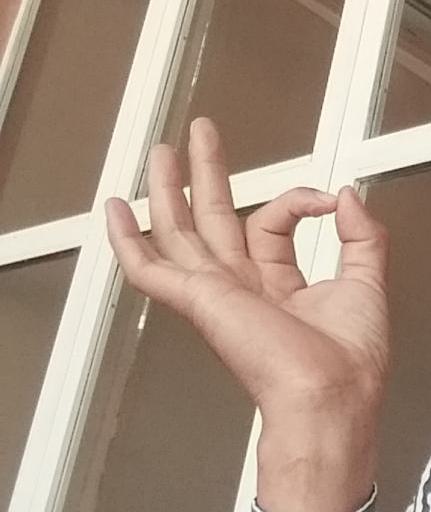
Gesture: ok